2006 Ford 400

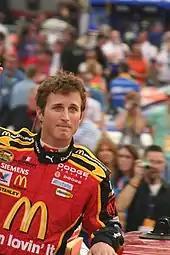
Kasey Kahne "(pictured in 2007)" had the twelfth pole position of his career.

On Friday afternoon, 56 cars entered the qualifier; NASCAR's qualifying procedure allowed 43 to race. Each driver ran two laps, with the starting order set by the competitor's fastest times. Morgan Shepherd withdrew from the race before qualifying because an accident in the first practice session caused irreparable structural damage to his car. Kahne took his sixth pole position of the season, and the 12th of his career with a time of 30.293 seconds, equalling Kurt Busch's total of pole positions won in 2006. He was joined on the grid's front row by Riggs, his Evernham Motorsports teammate, who was 0.007 seconds slower. Kyle Busch, Sadler, Burton, Vickers, Harvick, J. J. Yeley, David Gilliland, and Clint Bowyer completed the top ten starters. Johnson, a Chase for the Nextel Cup driver, qualified 13th, while Kenseth, another chase driver, set the 19th-fastest lap. 43rd-placed qualifier Bill Elliott used a champion's provisional to qualify for the race. On his second lap, Robby Gordon's engine failed, and he changed engines. The twelve drivers who failed to qualify were Ward Burton, Brandon Whitt, Atwood, Kenny Wallace, Todd Kluever, David Ragan, Michael Waltrip, Mike Skinner, Derrike Cope, Kevin Lepage, Carl Long, and Chad Chaffin. After qualifying, Kahne said, "The engine package we brought here is very strong and the Dodge Chargers are working well. We'll see what happens, but it's pretty nice to have all three cars up front."